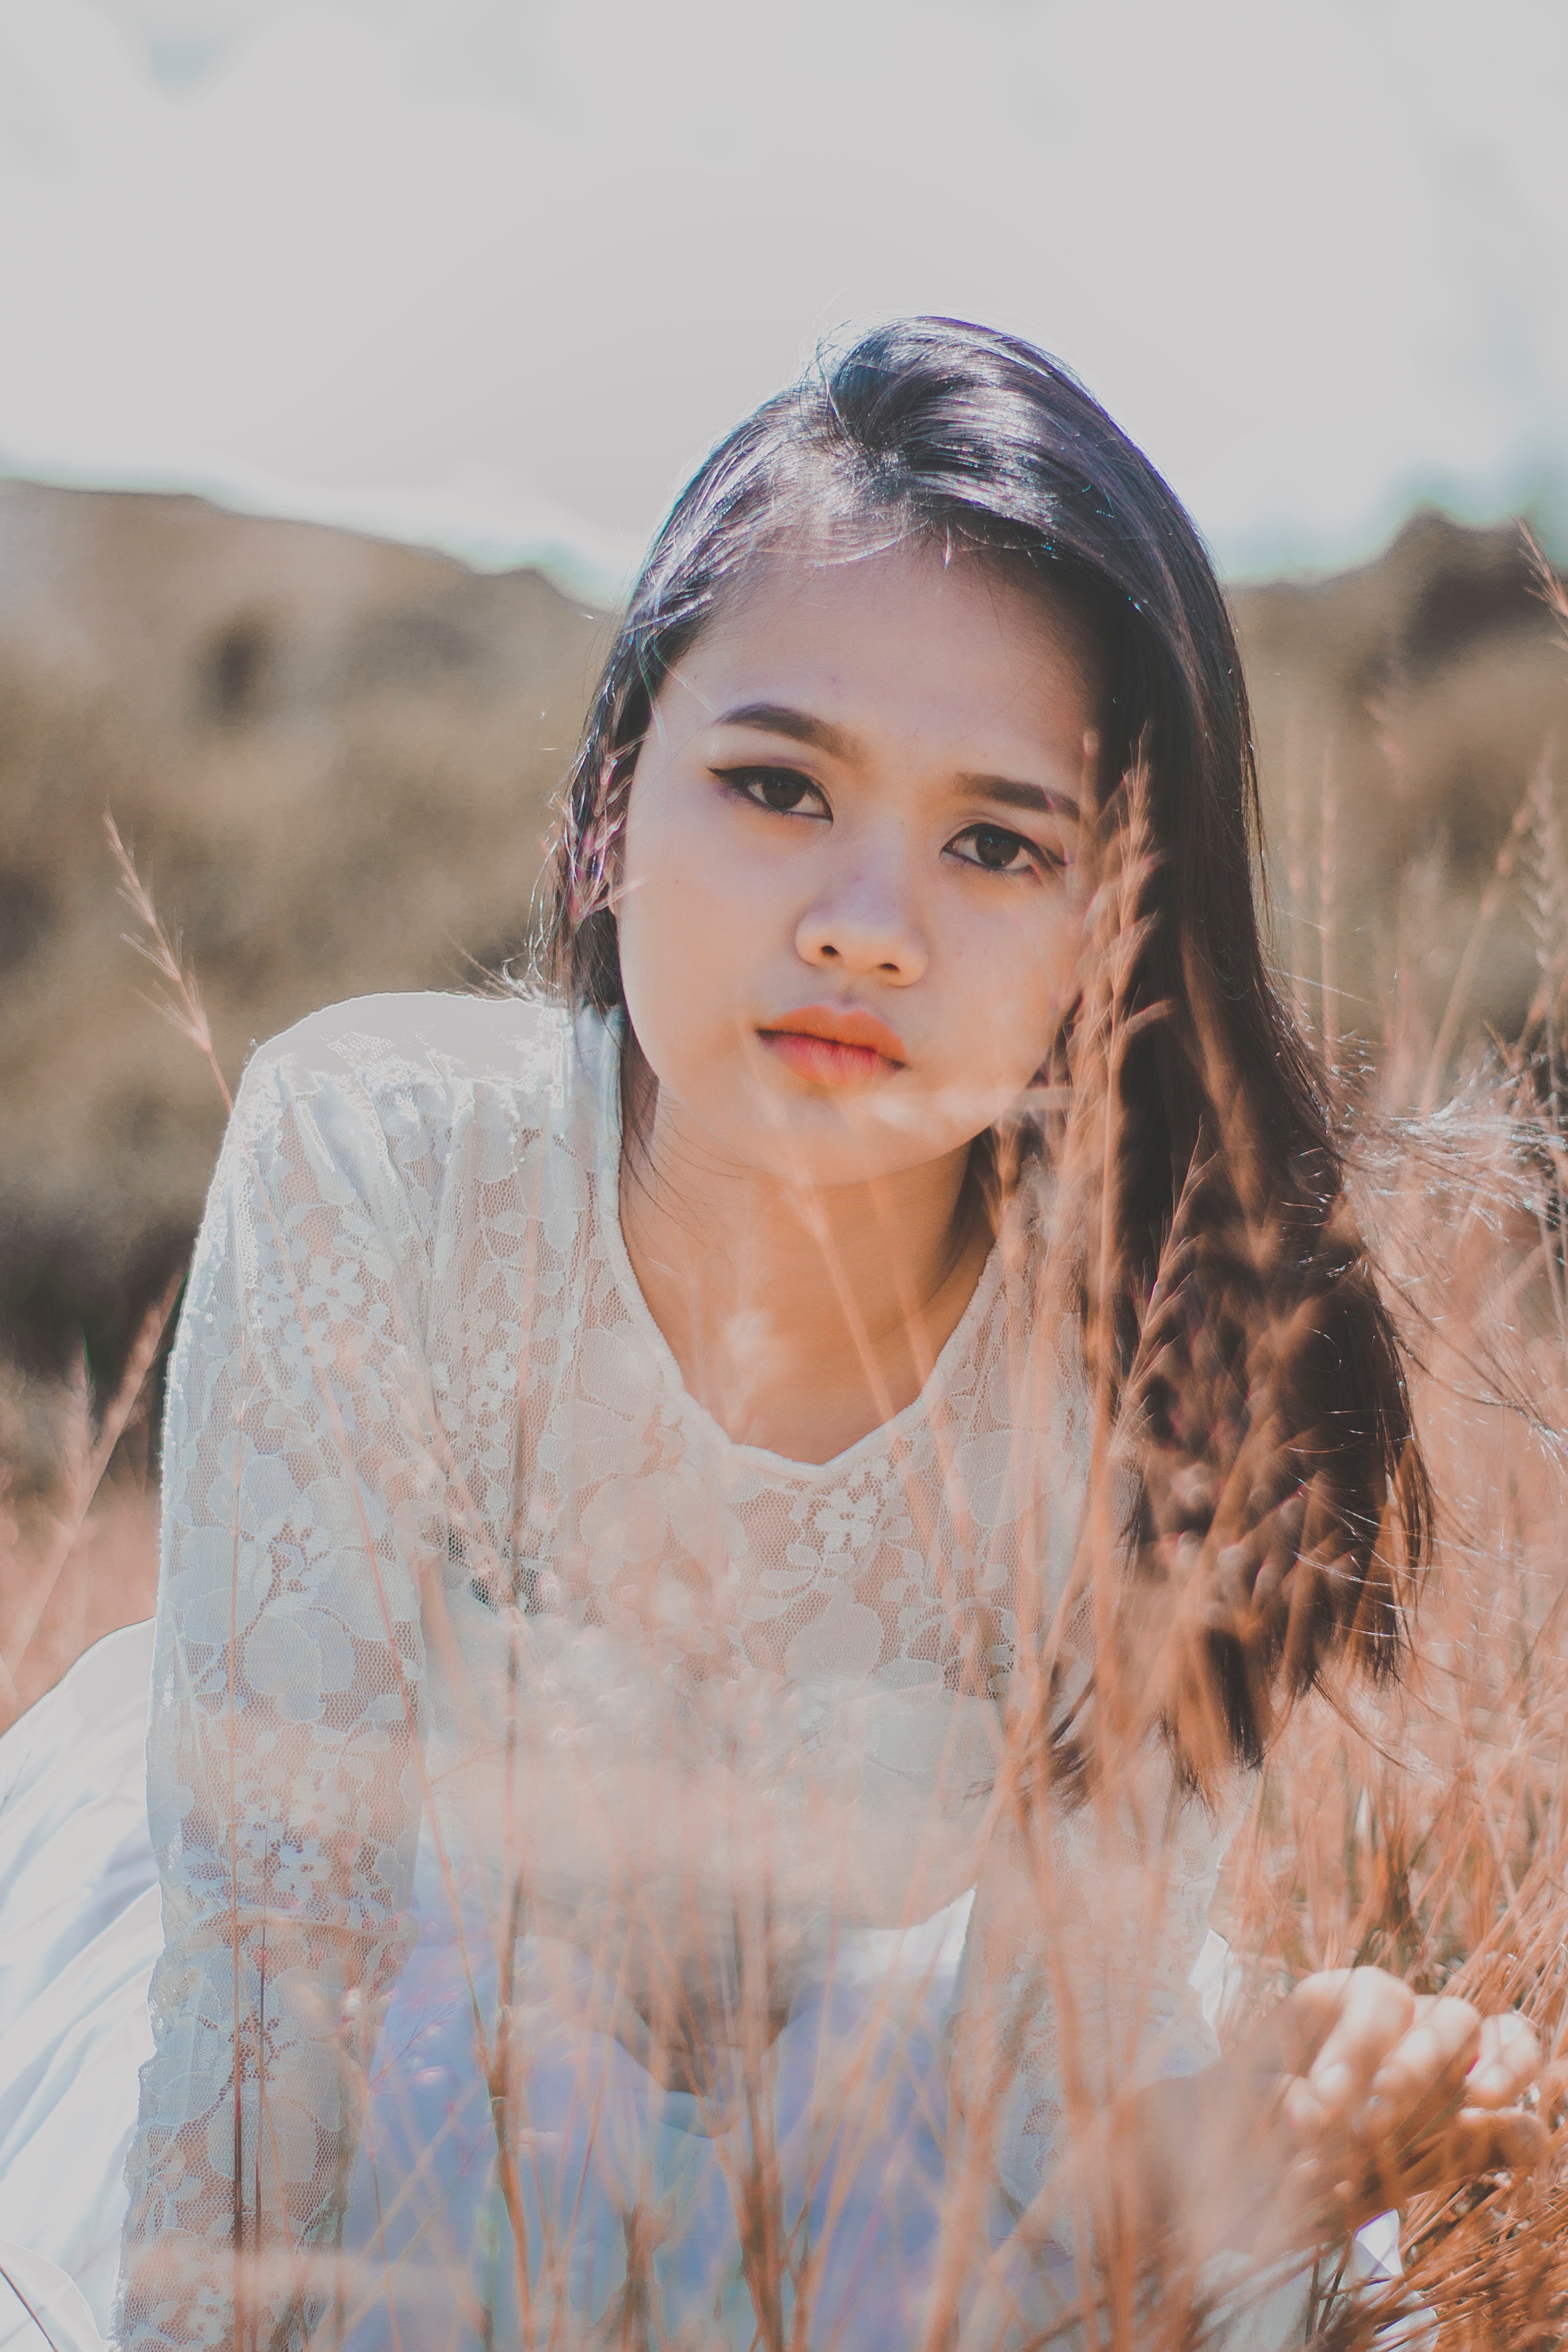
hair, face, photograph, beauty, head, skin, photo shoot, eye, hairstyle, lip, fashion, photography, portrait, long hair, dress, brown hair, grass, model, portrait photography, sunlight, headpiece, plant, black hair, fawn